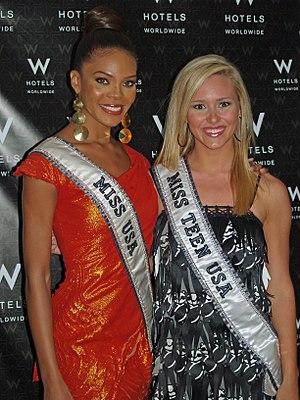
Miss Universe Organization, est une organisation qui possède et gère les concours de beauté Miss Univers, Miss USA et Miss Teen USA. Harold L. Glasser en a été le président de 1959 à 1986. La société a appartenu à l'homme d'affaires américain Donald Trump entre 1996 et 2015 et associé à la chaîne de télévision NBC Universal de 2002 à 2015. En 2015, Donald Trump cède l'organisation de Miss Univers à l'entreprise WME/IMG. La présidente actuelle de l'organisation est Paula Shugart. Son siège est basé à New York.